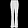
Label: Trouser